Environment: real
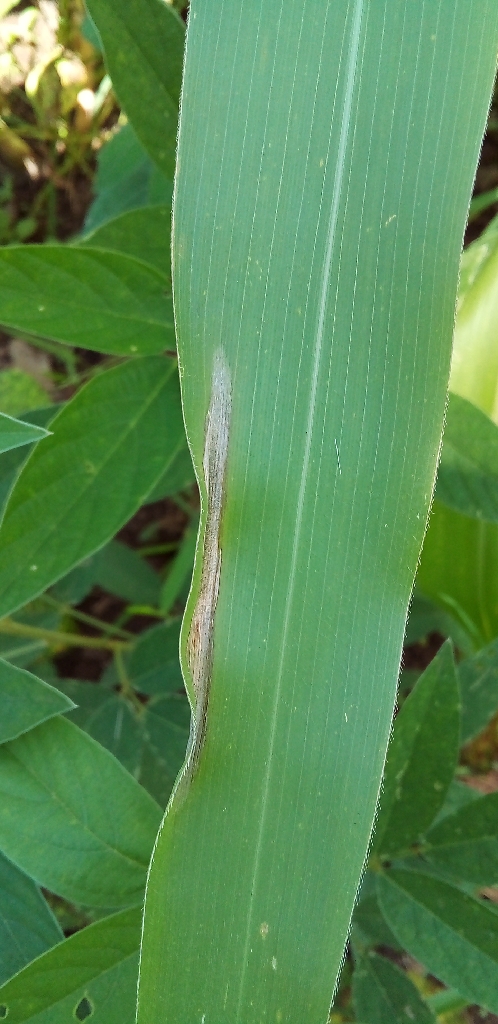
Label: northern_corn_leaf_blight